Hurricane Lee (2023)

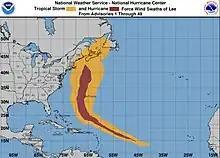
Hurricane Lee's wind field history

Bermuda received tropical storm watches on September 12, which were later upgraded to warnings on September 13.